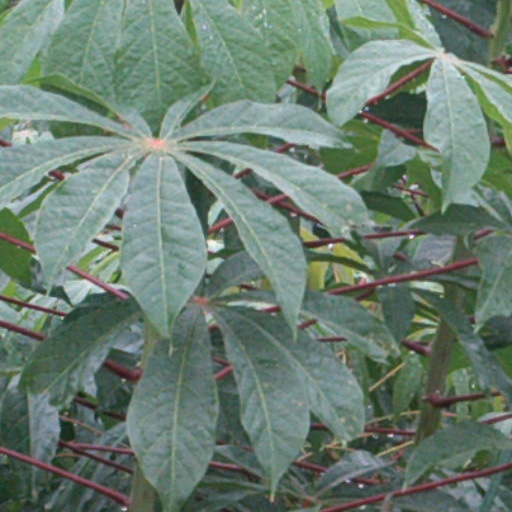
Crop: cassava